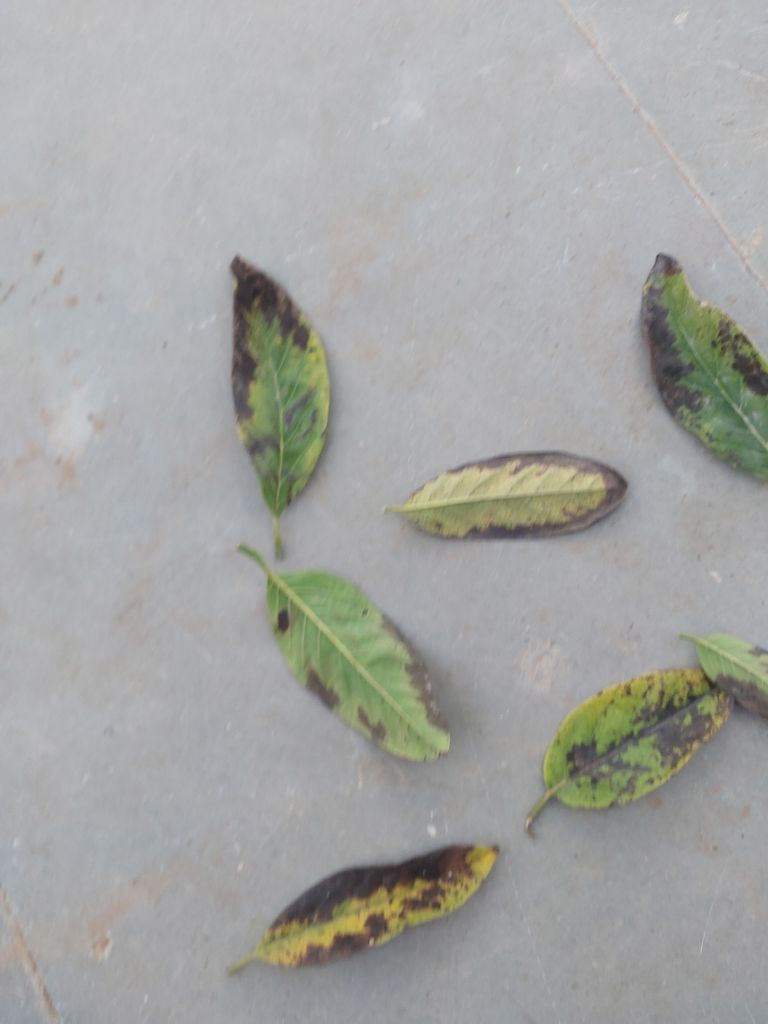
Disease label: Leaf spot on Leaves